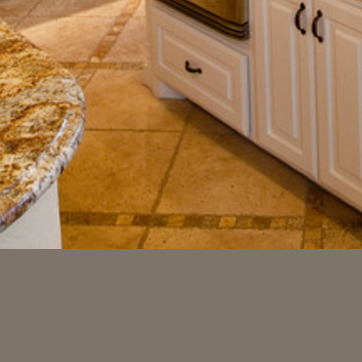
Material: tile